Khris Middleton

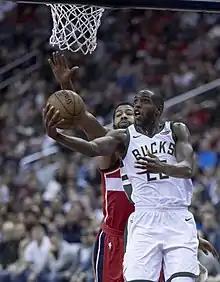
Middleton goes for a layup in 2018.

On November 1, 2017, Middleton scored a then-career-high 43 points in a 126–121 loss to the Charlotte Hornets. On November 22, 2017, he scored 40 points in a 113–107 overtime win over the Phoenix Suns. On January 20, 2018, he had his first career triple-double with 23 points, 14 rebounds and 10 assists in a 116–94 loss to the Philadelphia 76ers. In game 1 of the Bucks' first-round playoff series against the Boston Celtics, Middleton had 31 points, eight rebounds and six assists in a 113–107 overtime loss. The Bucks went on to lose the series in seven games, despite Middleton's 32 points in a 112–96 loss in game 7.